Louis Chaudet

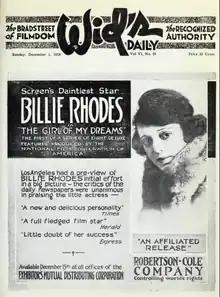
Advertisement for "The Girl of my Dreams" (1918) with Billie Rhodes, a film directed by Louis William Chaudet.

He was born on March 20, 1884, in Manhattan, Kansas. He died May 10, 1965, in Woodland Hills, California.